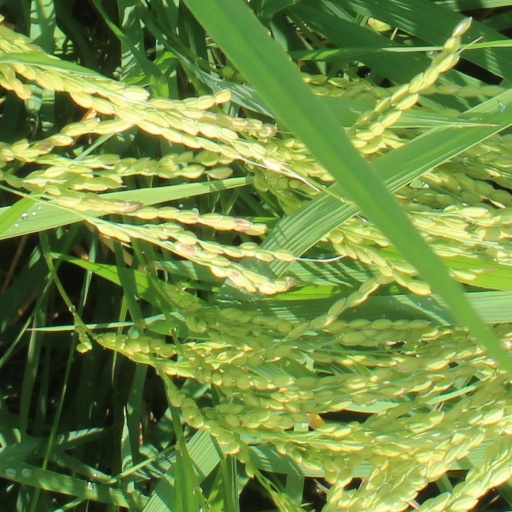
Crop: rice